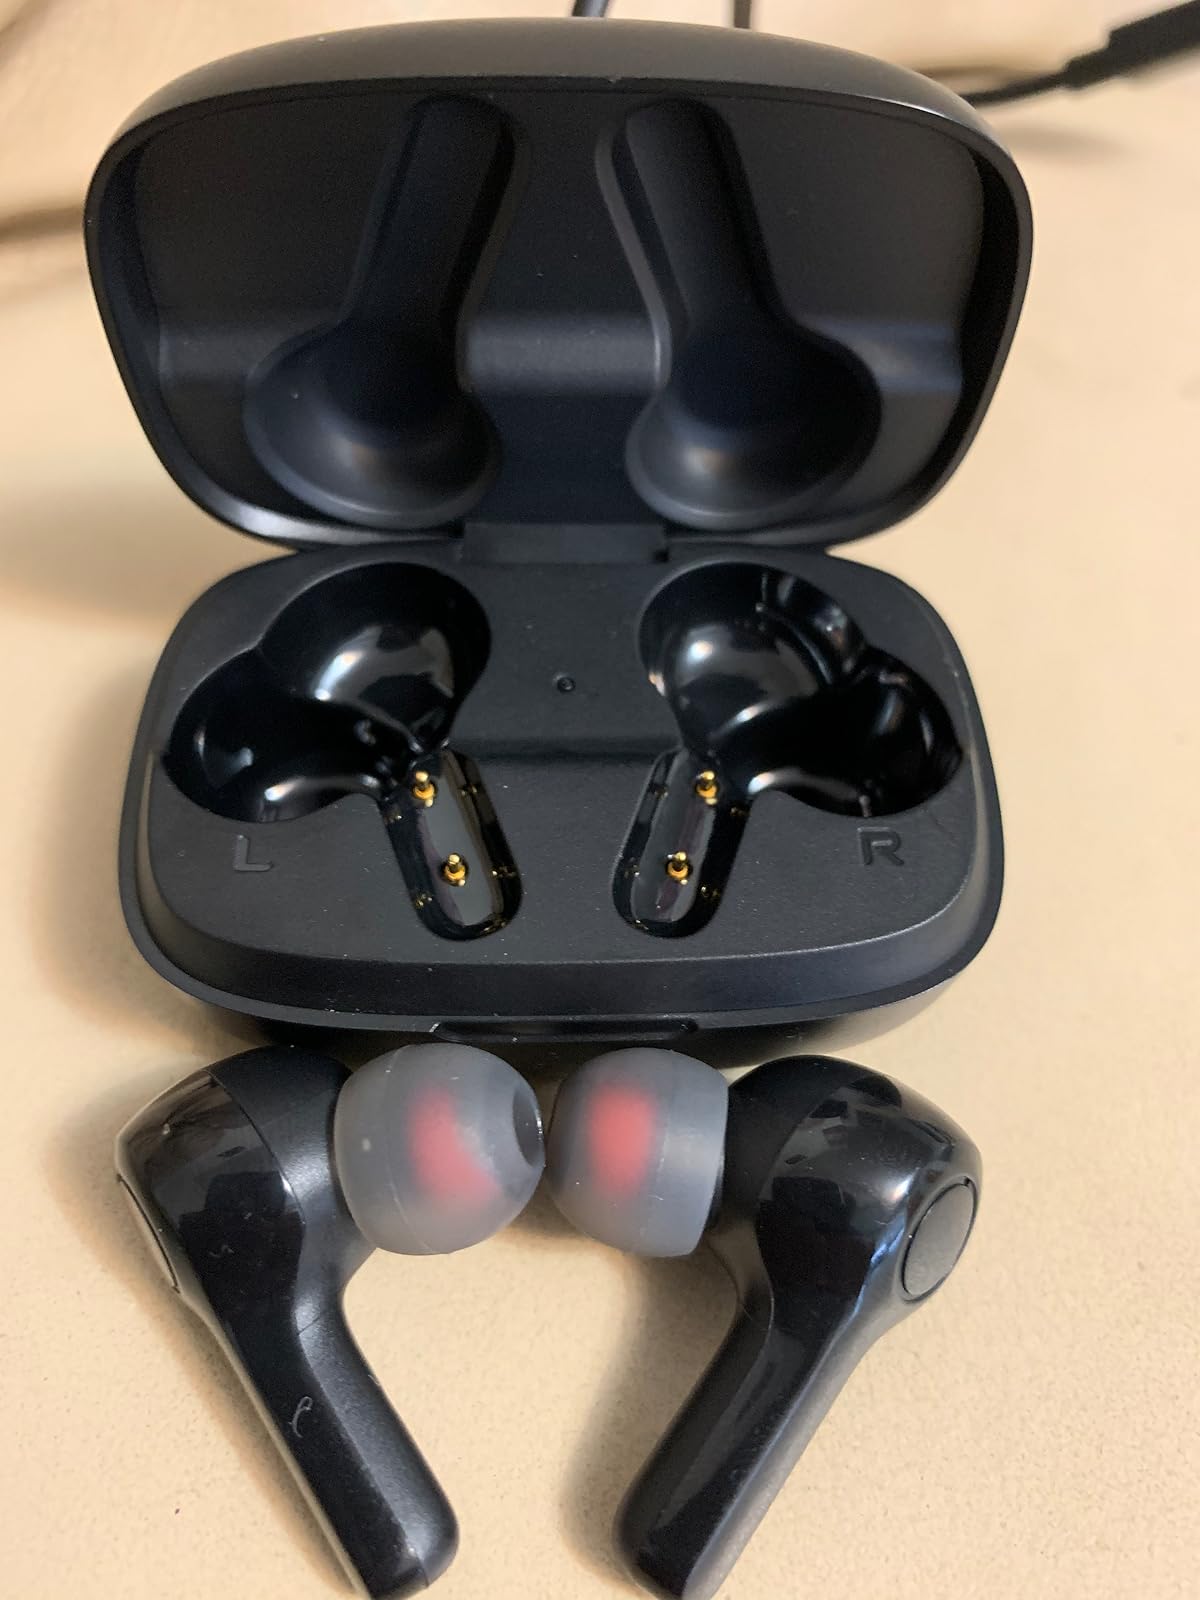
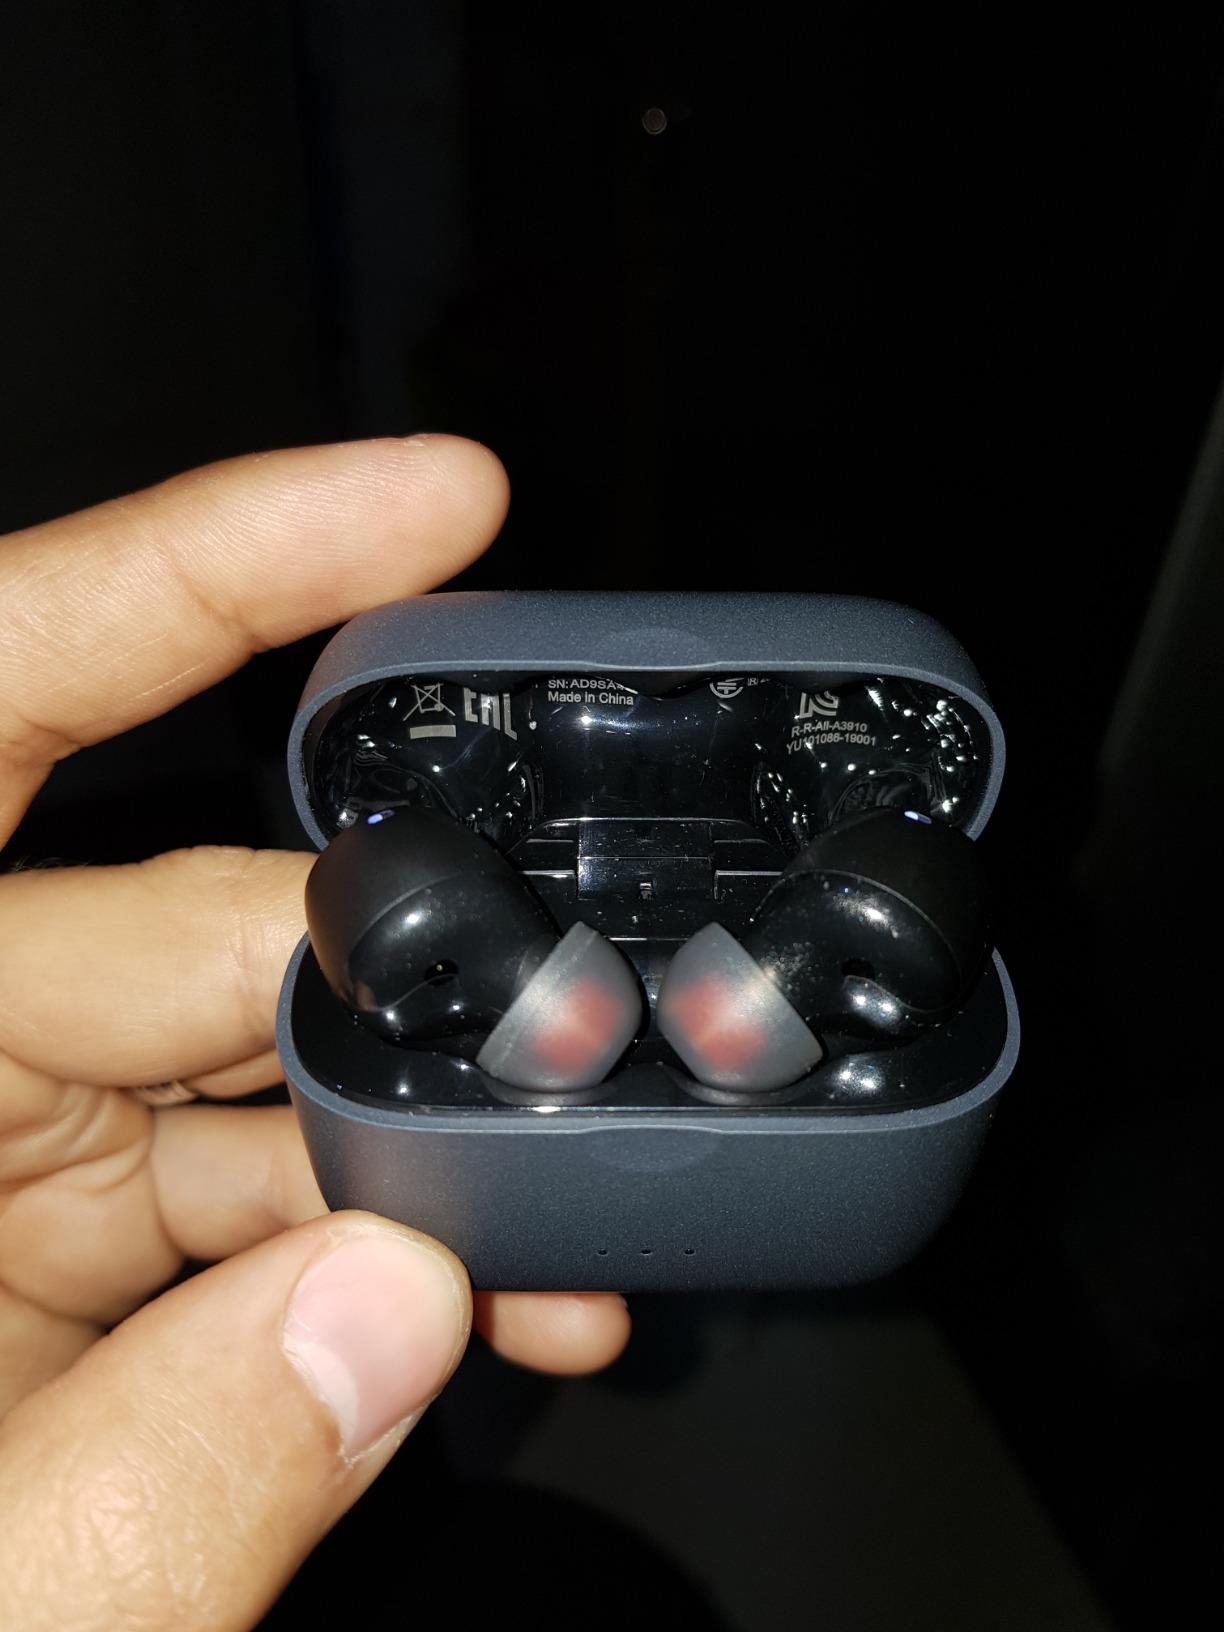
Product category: earbuds
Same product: no